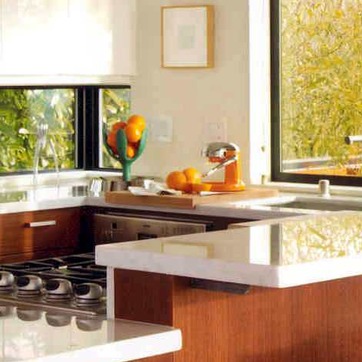
Material: food